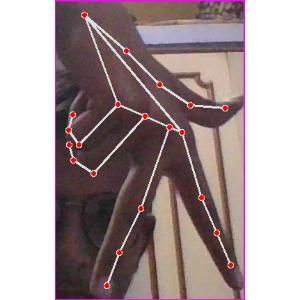
अक्षर: ग